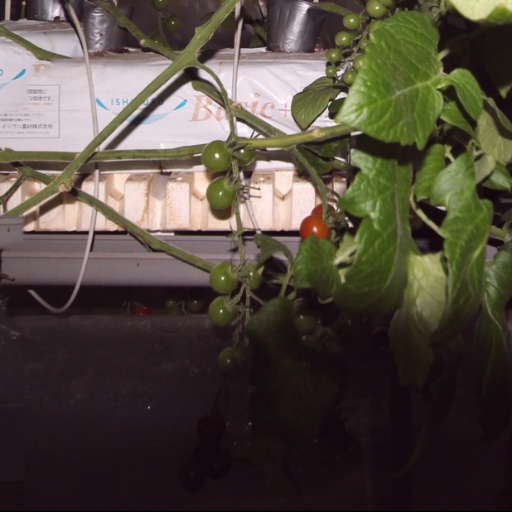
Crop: tomato